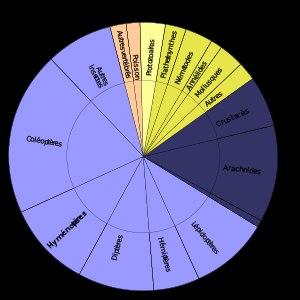
Les Animaux sont en biologie, selon la classification classique, des êtres vivants hétérotrophes, c’est-à-dire qui se nourrissent de substances organiques. On réserve aujourd'hui le terme « animal » à des êtres complexes et multicellulaires, bien qu’on ait longtemps considéré les protozoaires comme des animaux unicellulaires. Comme les autres êtres vivants, tout animal a des semblables avec qui il forme un groupe homogène, appelé espèce.